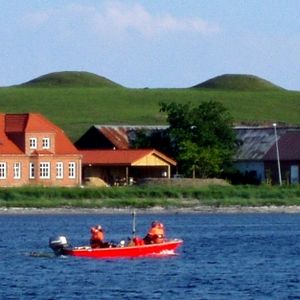
Virksund / Lokaliteter
Tvillingegravhøjene "Marens Patter" fra bronzealderen set fra strandtangen i Virksund ved Limfjorden, Danmark. Den ene har gennem flere tusinde år fungeret som en af landets bavnehøje til signalgivning med bål, der kan ses over store afstande. Limfjordsfiskere og andre sejlere på fjorden har helt tilbage fra bronzealderen kigget efter den karakteristiske landskabskontur og benyttet den som sømærke, og for de lokale har det gennem de seneste generationer været: Hjem til "Marens Patter".
Tvillingegravhøjene ""Marens Patter"" fra bronzealderen set fra strandtangen i Virksund ved Limfjorden, Danmark. Den ene har gennem flere tusinde år fungeret som en af landets bavnehøje til signalgivning med bål, der kan ses over store afstande."
Virksund er en lille landsby beliggende i Midtjylland ved Hjarbæk Fjords udmunding i Louns Bredning i Limfjorden. Landsbyen ligger i Skive Kommune, som hører til Region Midtjylland.